Wildlife of Iraq

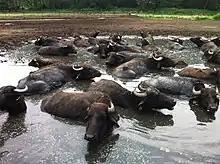
Water buffalo are found in the marshes. The seal of a scribe employed by an Akkadian king shows the sacrifice of water buffaloes.

Water birds recorded in marshlands in southern Iraq include little grebe, great crested grebe, cormorant, darter, bittern, grey heron, night heron, purple heron, white stork, cattle egret, sacred ibis, Eurasian teal, common redshank, pied kingfisher, greater spotted eagle, marsh harrier, hooded crow, Iraq babbler, crested lark, pin-tailed sandgrouse, collared dove, Indian roller and starling.